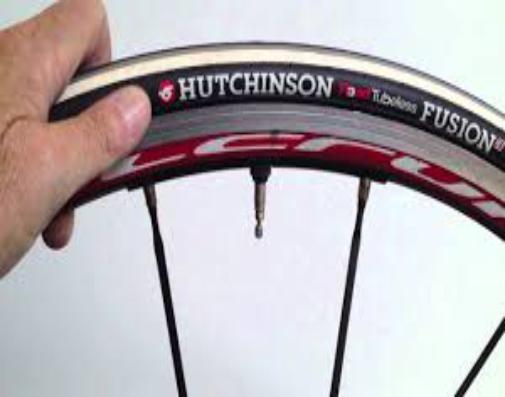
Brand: hutchinson tires
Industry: Transportation